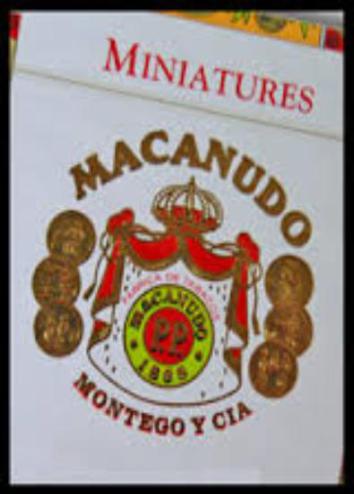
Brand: macanudo
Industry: Necessities